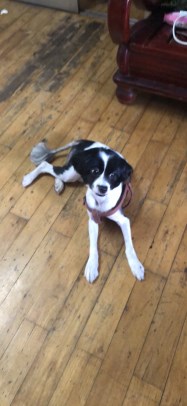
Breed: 2594-n000109-Border_collie